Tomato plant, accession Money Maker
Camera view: bottom (45 deg); turntable rotation: 210 degrees
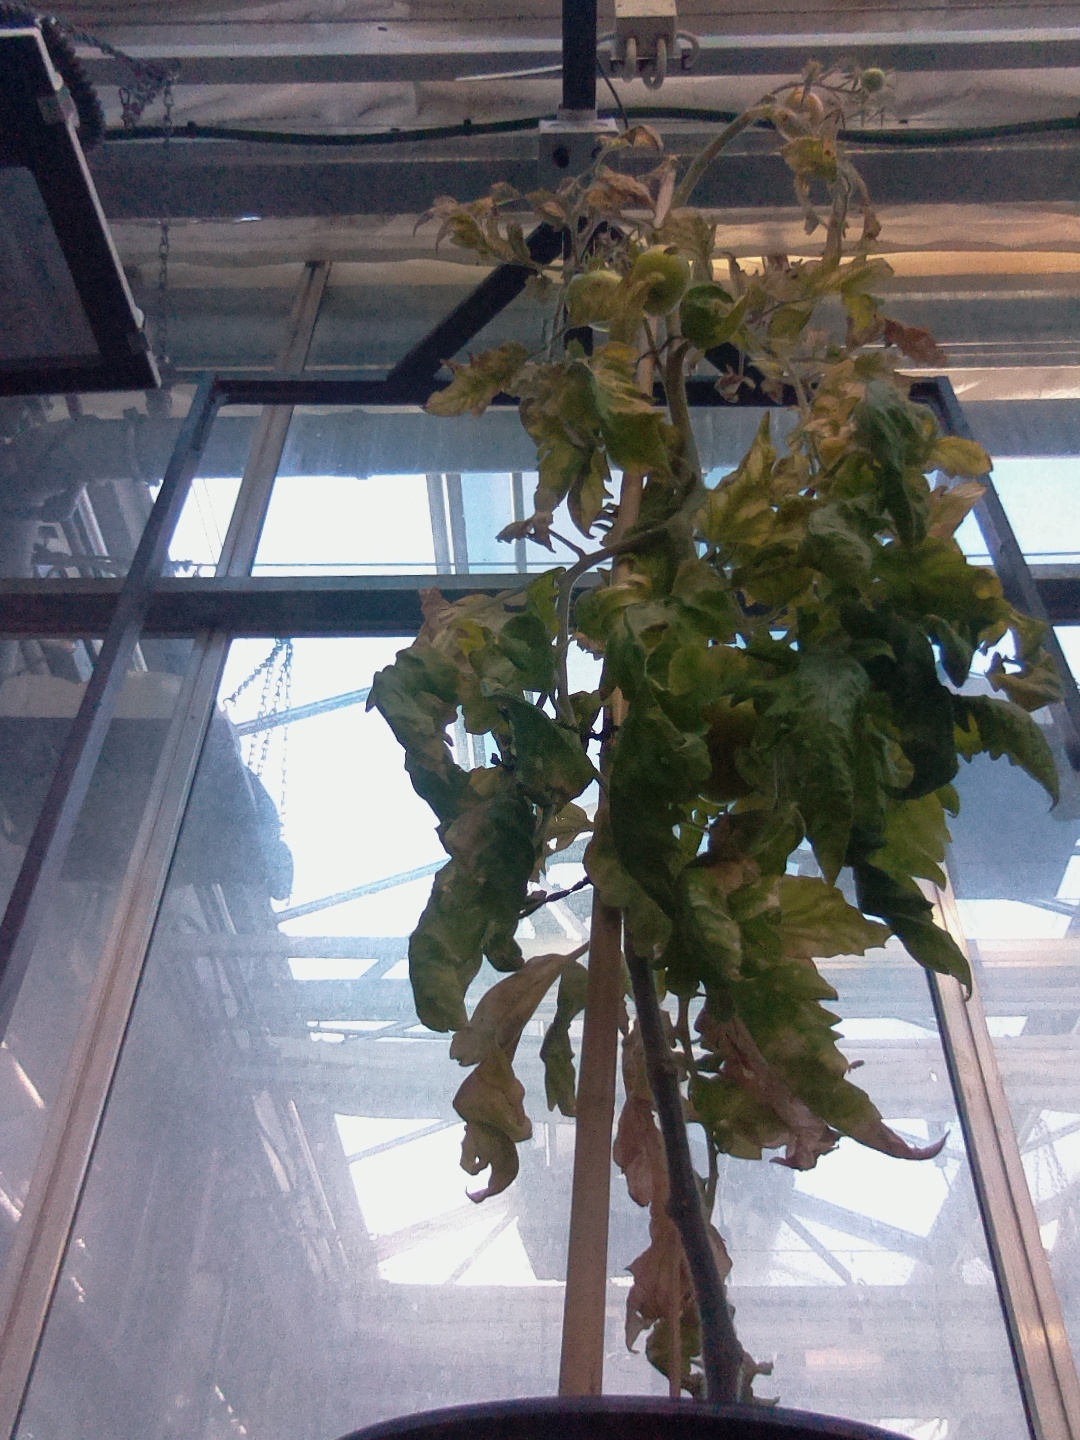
BBCH growth stage 80: fruits start showing typical ripe color (orange -> red)